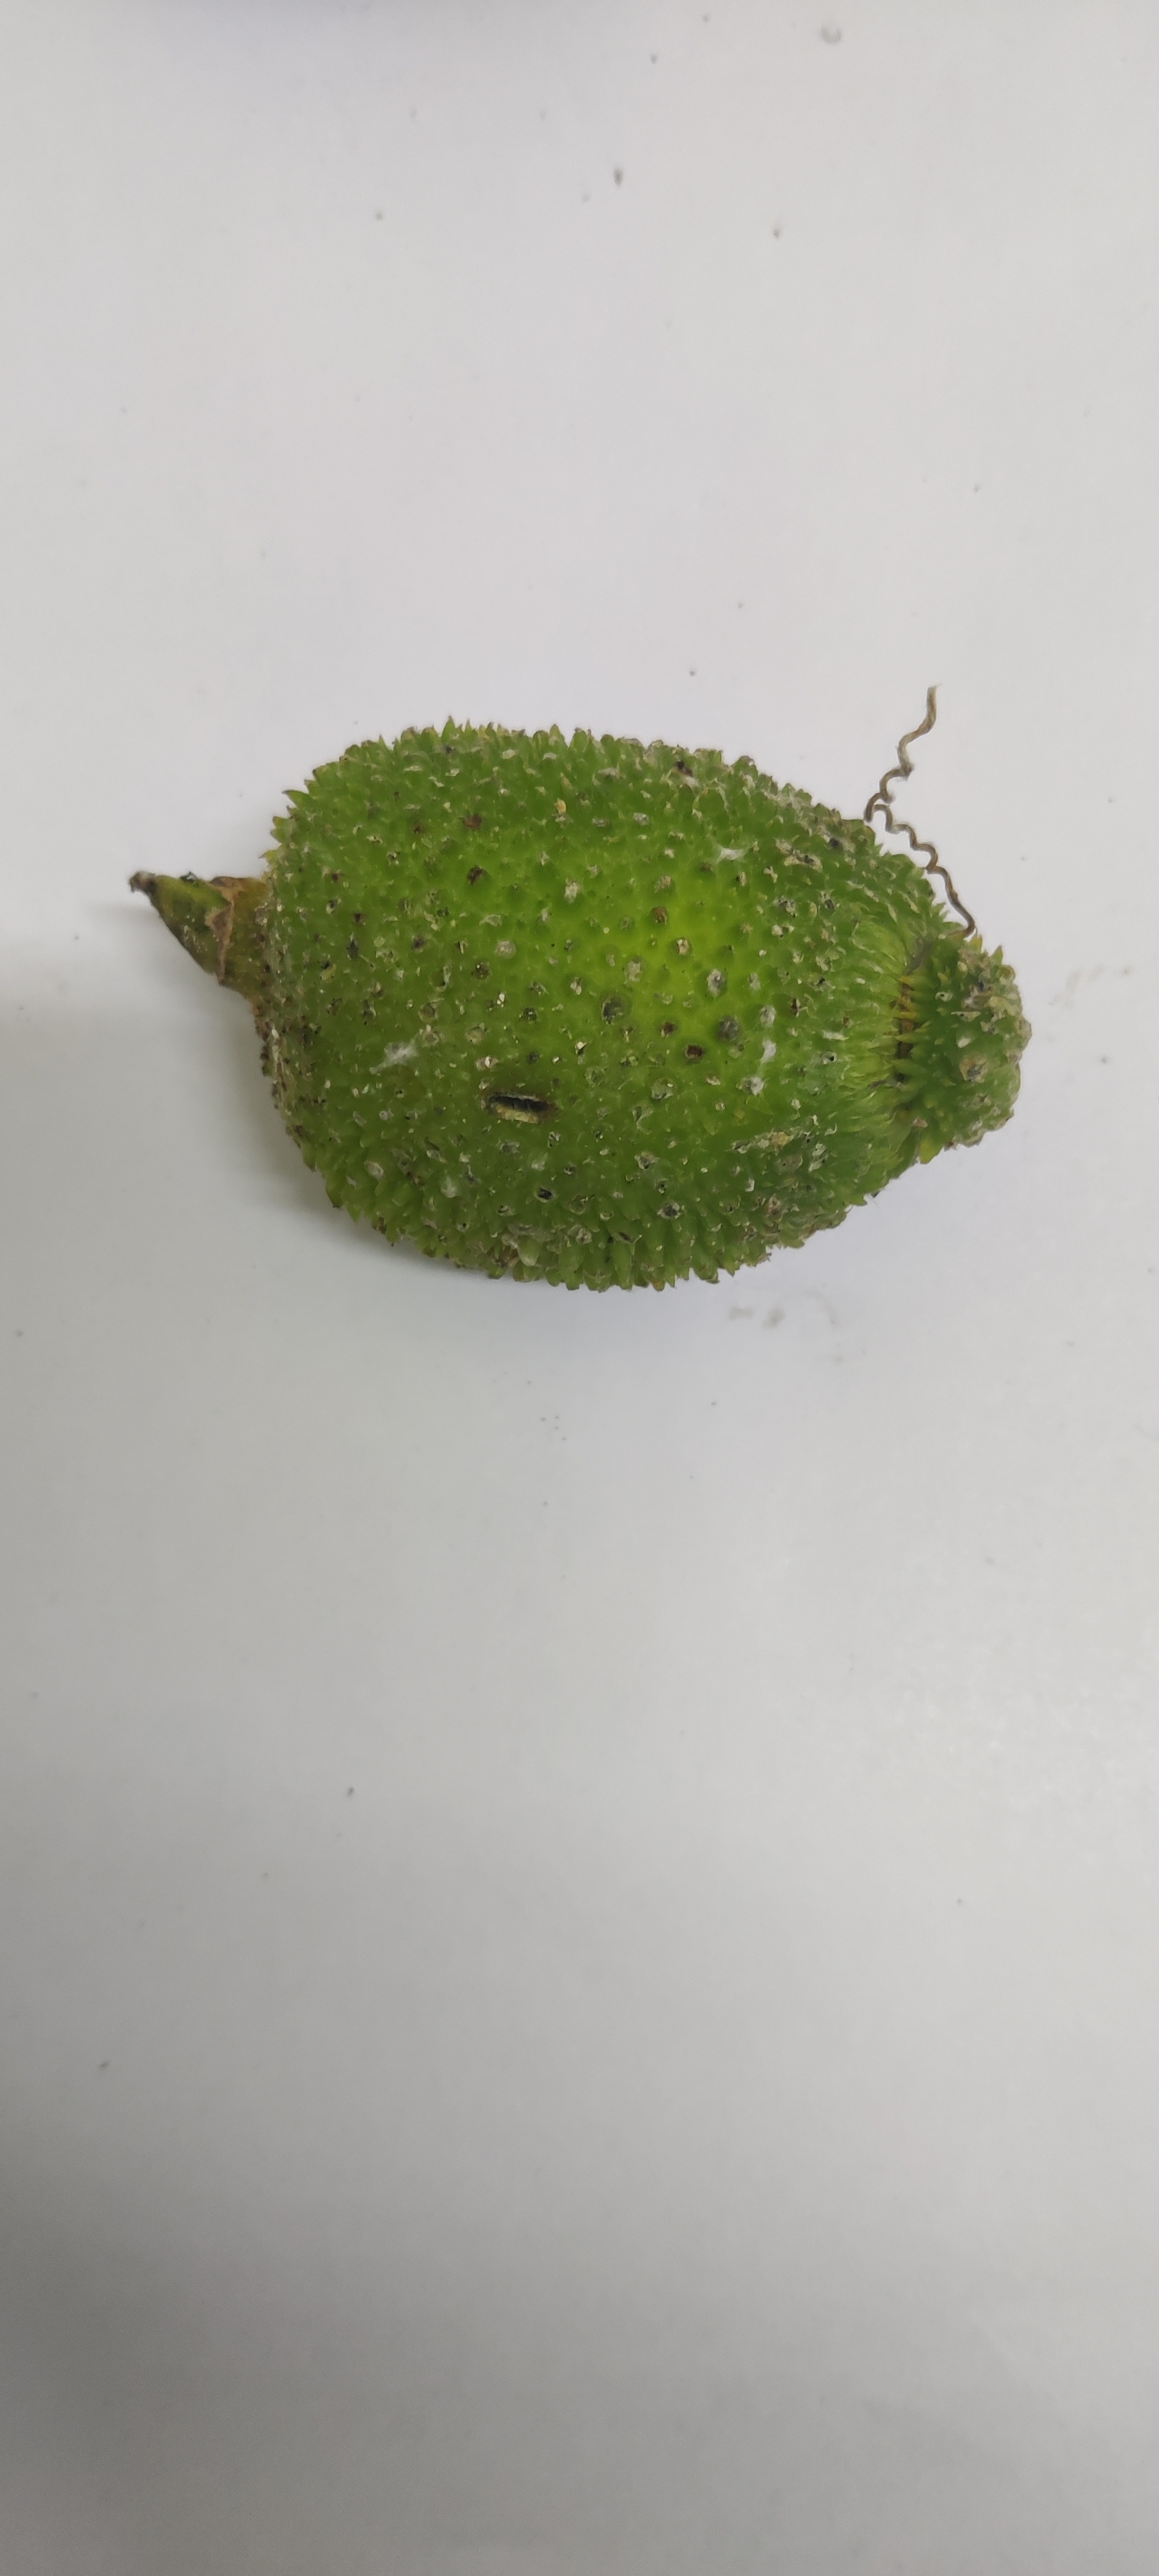
Crop: Spiny Gourd
Condition: Severely Damaged